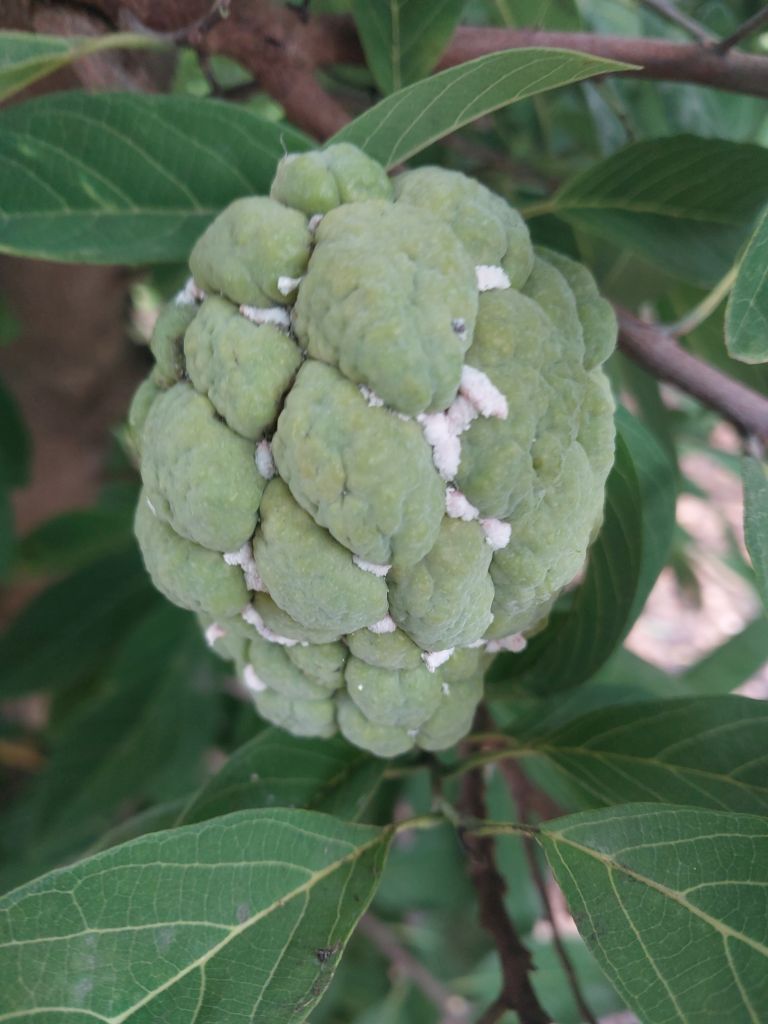
Disease label: Mealy Bug